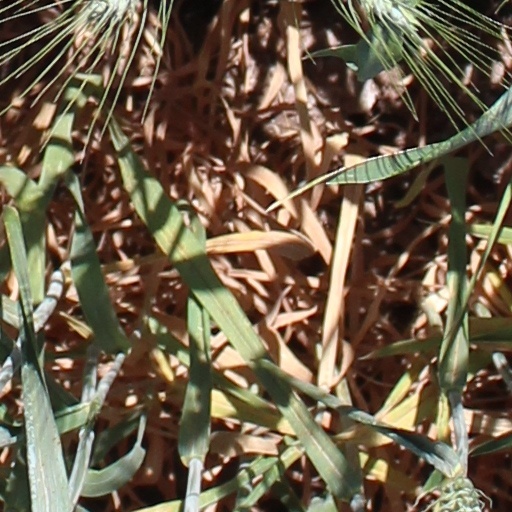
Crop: wheat